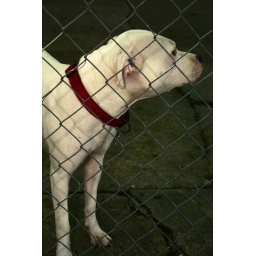
I shot this dog across the street from my friend Jon's house in Baton Rouge, Louisiana.